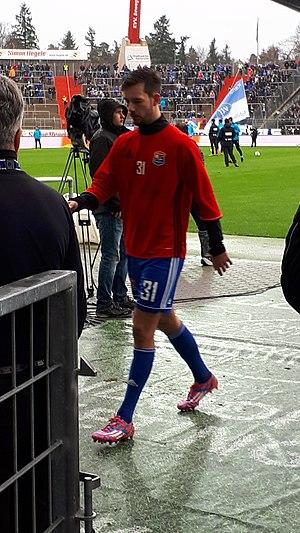
Orestis Kiomourtzoglou, né le 7 mai 1998 à Munich en Allemagne, est un footballeur allemand qui évolue au poste de milieu défensif à l'Heracles Almelo.